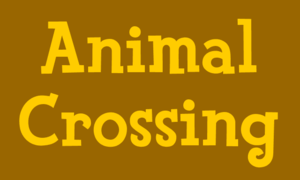
Animal Crossing est une série de jeux vidéo de simulation de vie développée par Nintendo EAD dans laquelle le joueur emménage dans un village habité par des animaux anthropomorphes.